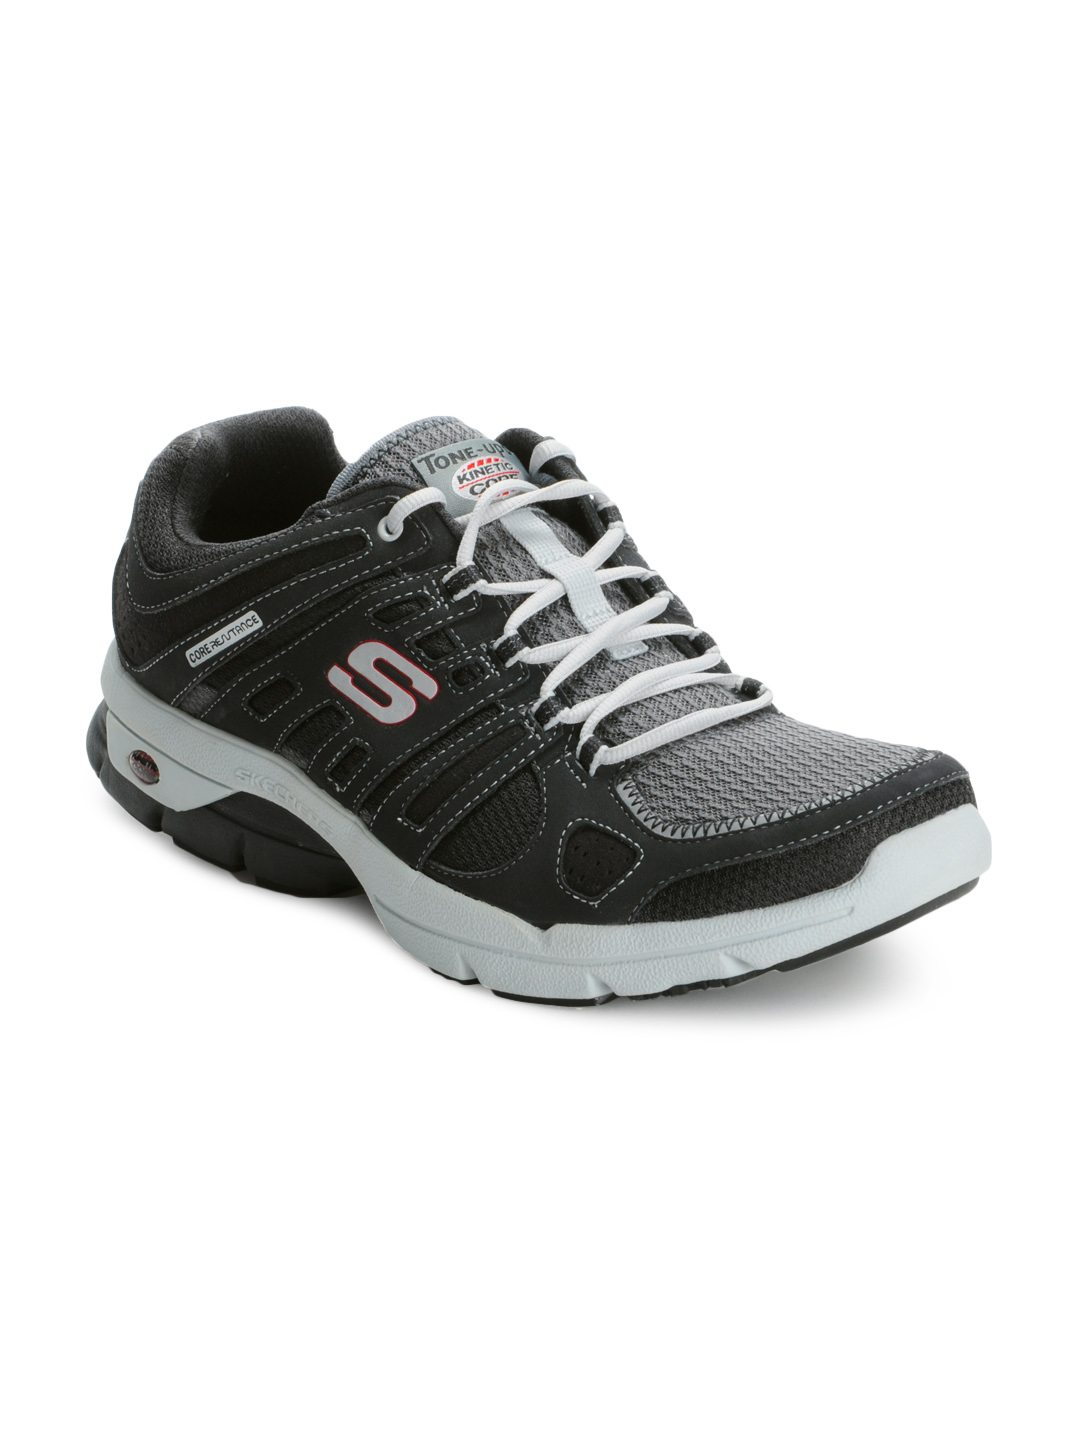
Skechers Men Charcoal Sports Shoes
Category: Footwear / Shoes / Sports Shoes
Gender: Men
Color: Charcoal
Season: Summer 2012
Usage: Casual